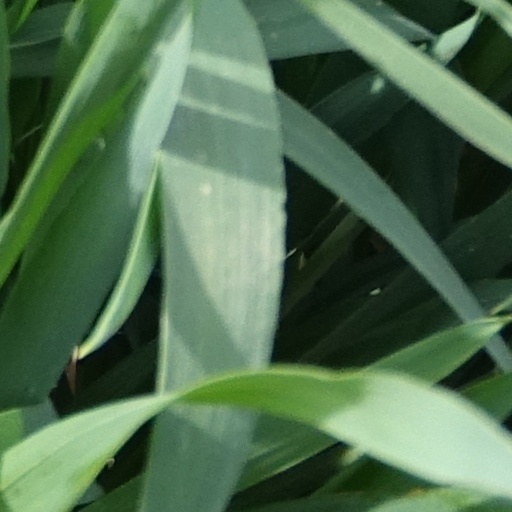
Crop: wheat